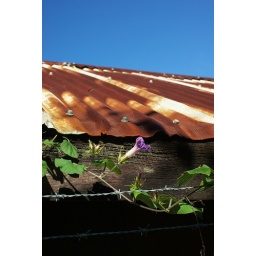
A Purple flower behind barbed wire and against a rusted corrugated iron roof and blue sky